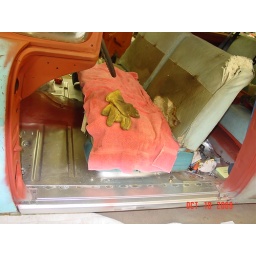
Locating the under floor mount plates for the seat belts.